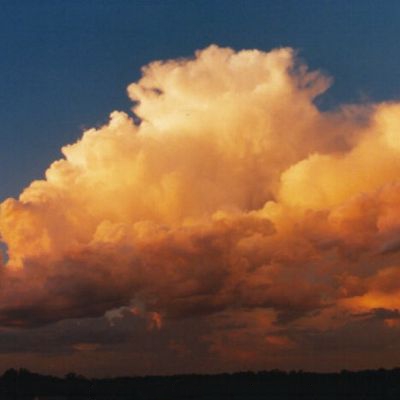
Cloud type: Cumulonimbus (Cb)